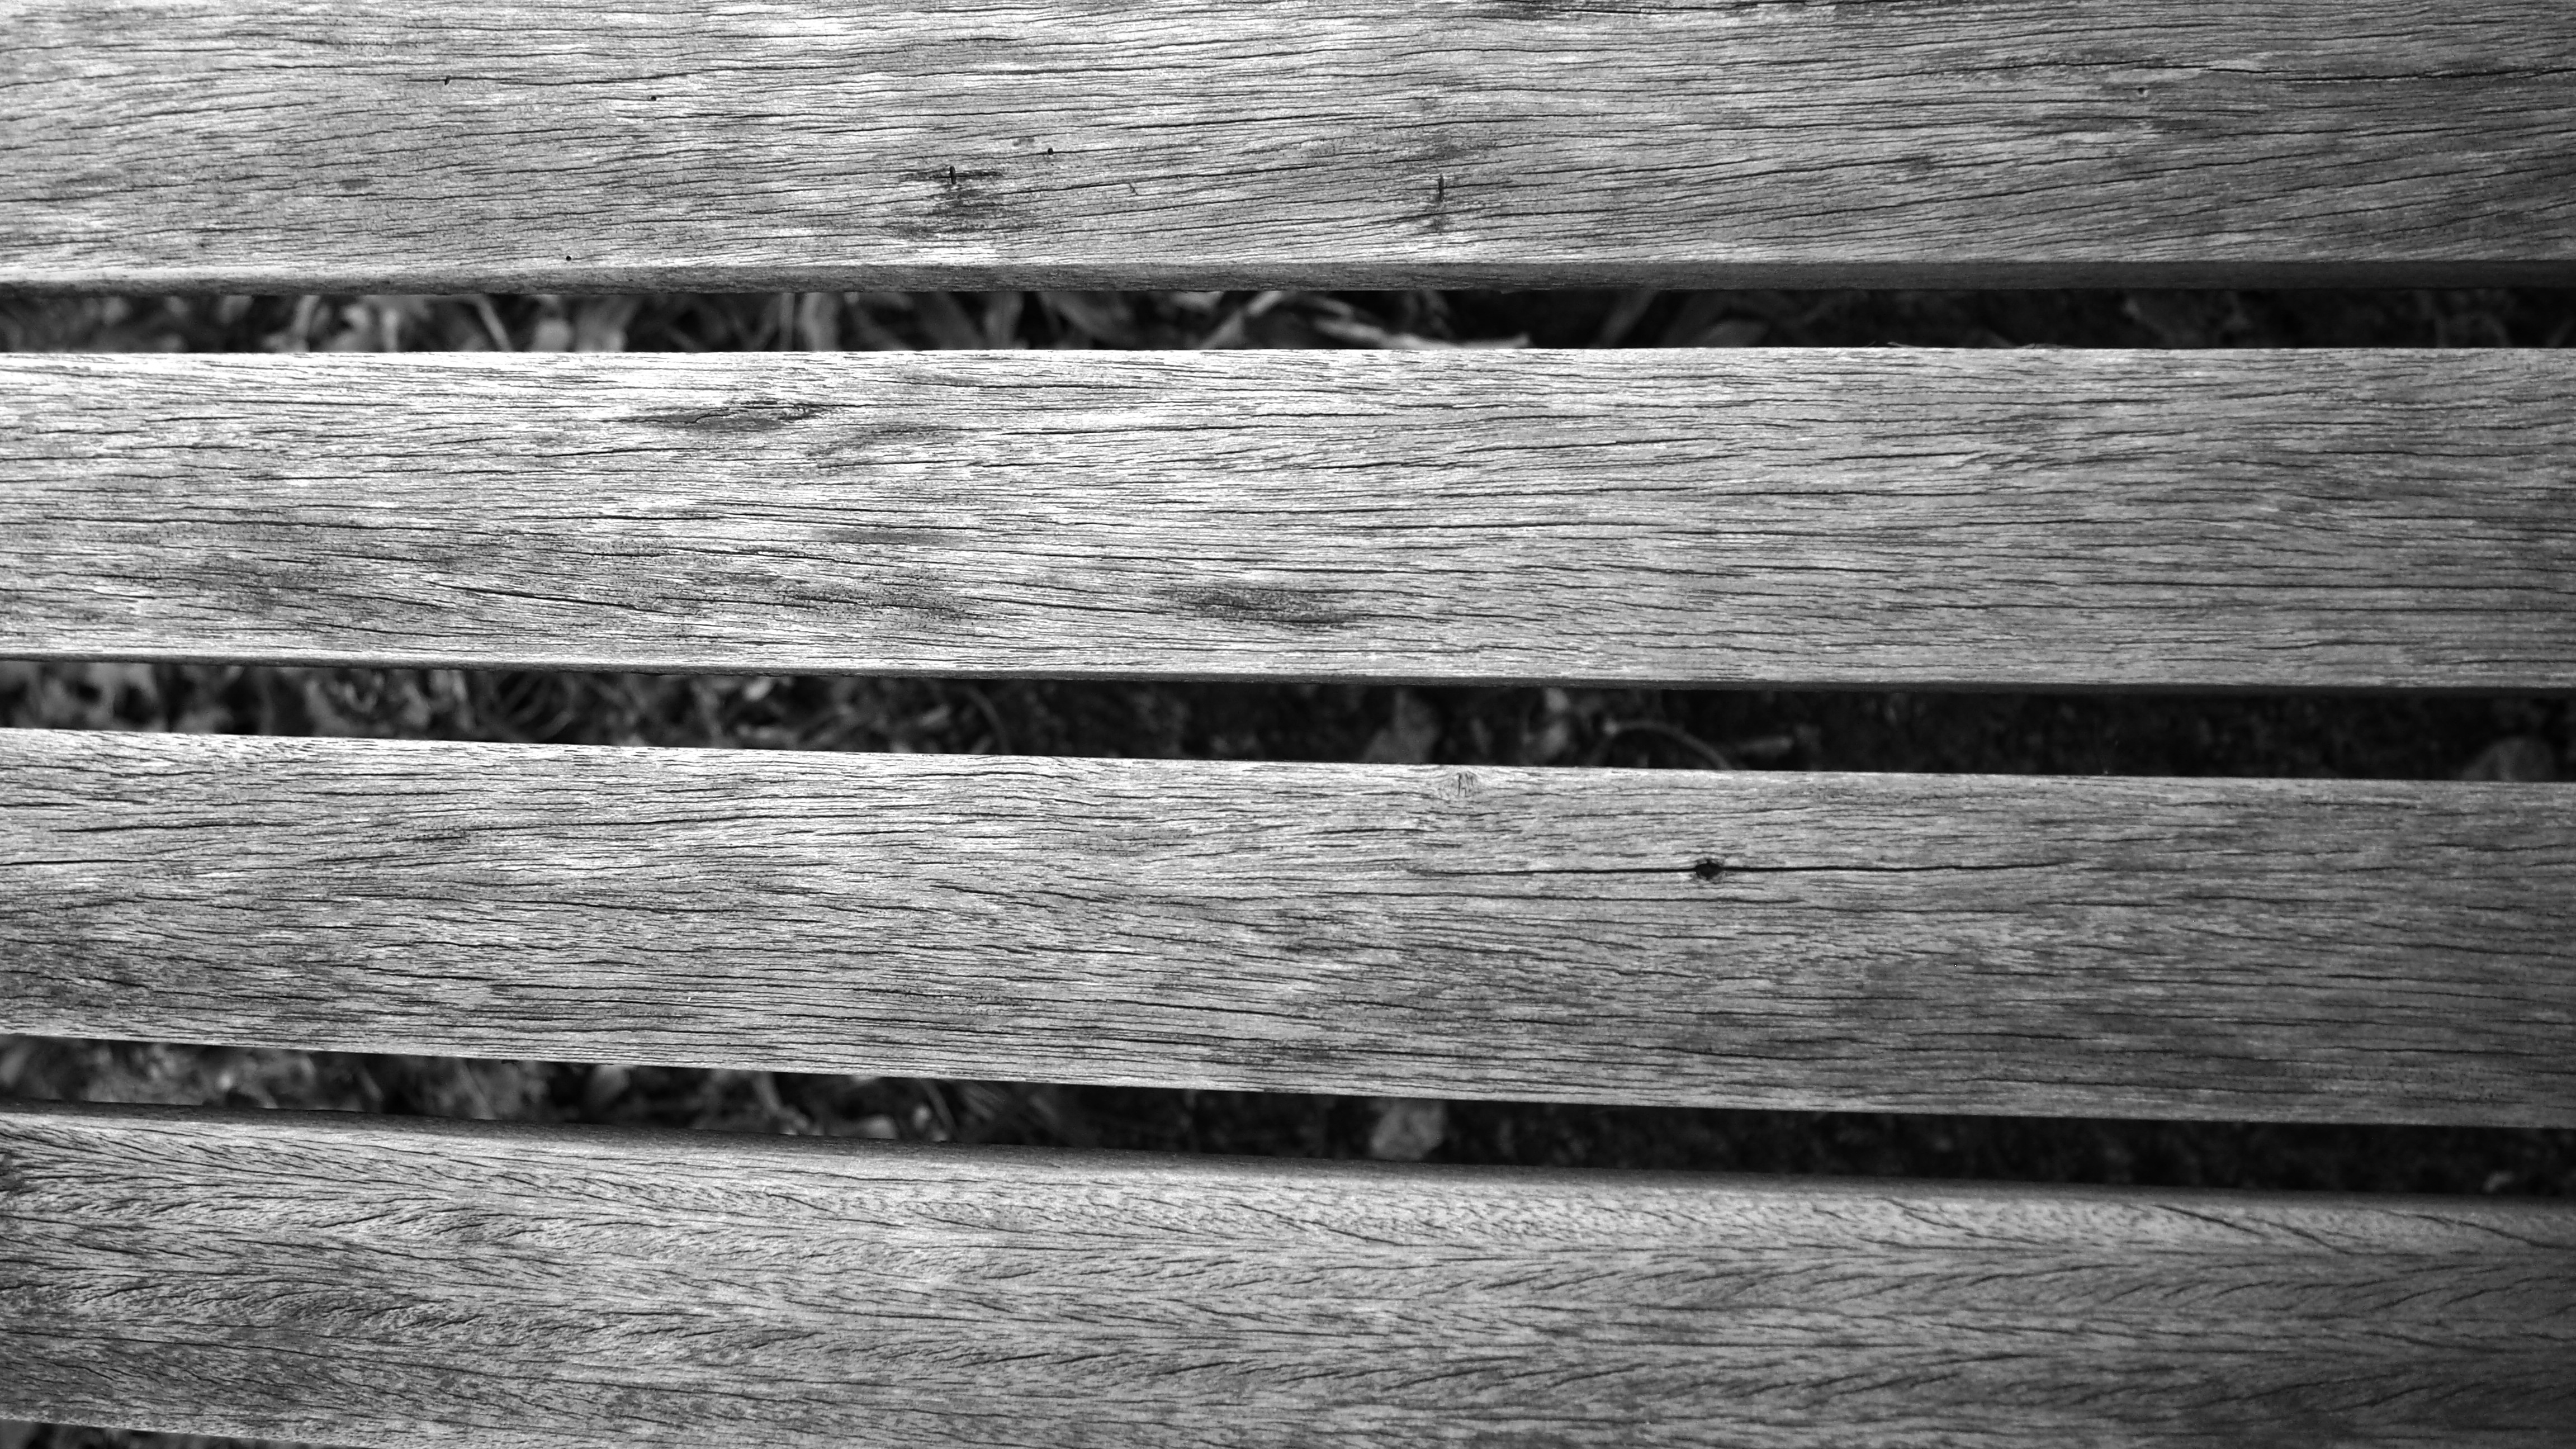
black and white, wood, white, photography, texture, plank, old, wall, line, black, furniture, monochrome, symmetry, shape, wood grain, wood texture, wooden texture, monochrome photography